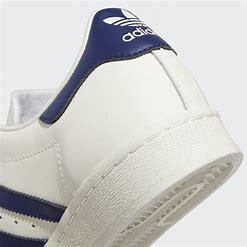
Brand: Adidas
Model: Superstar 82